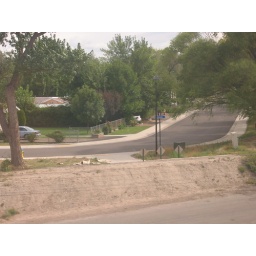
A road in Glenwood Springs, from the train